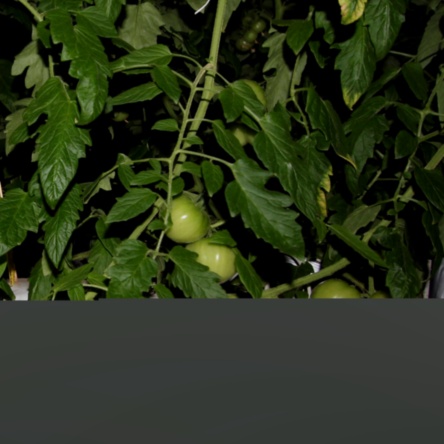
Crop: tomato